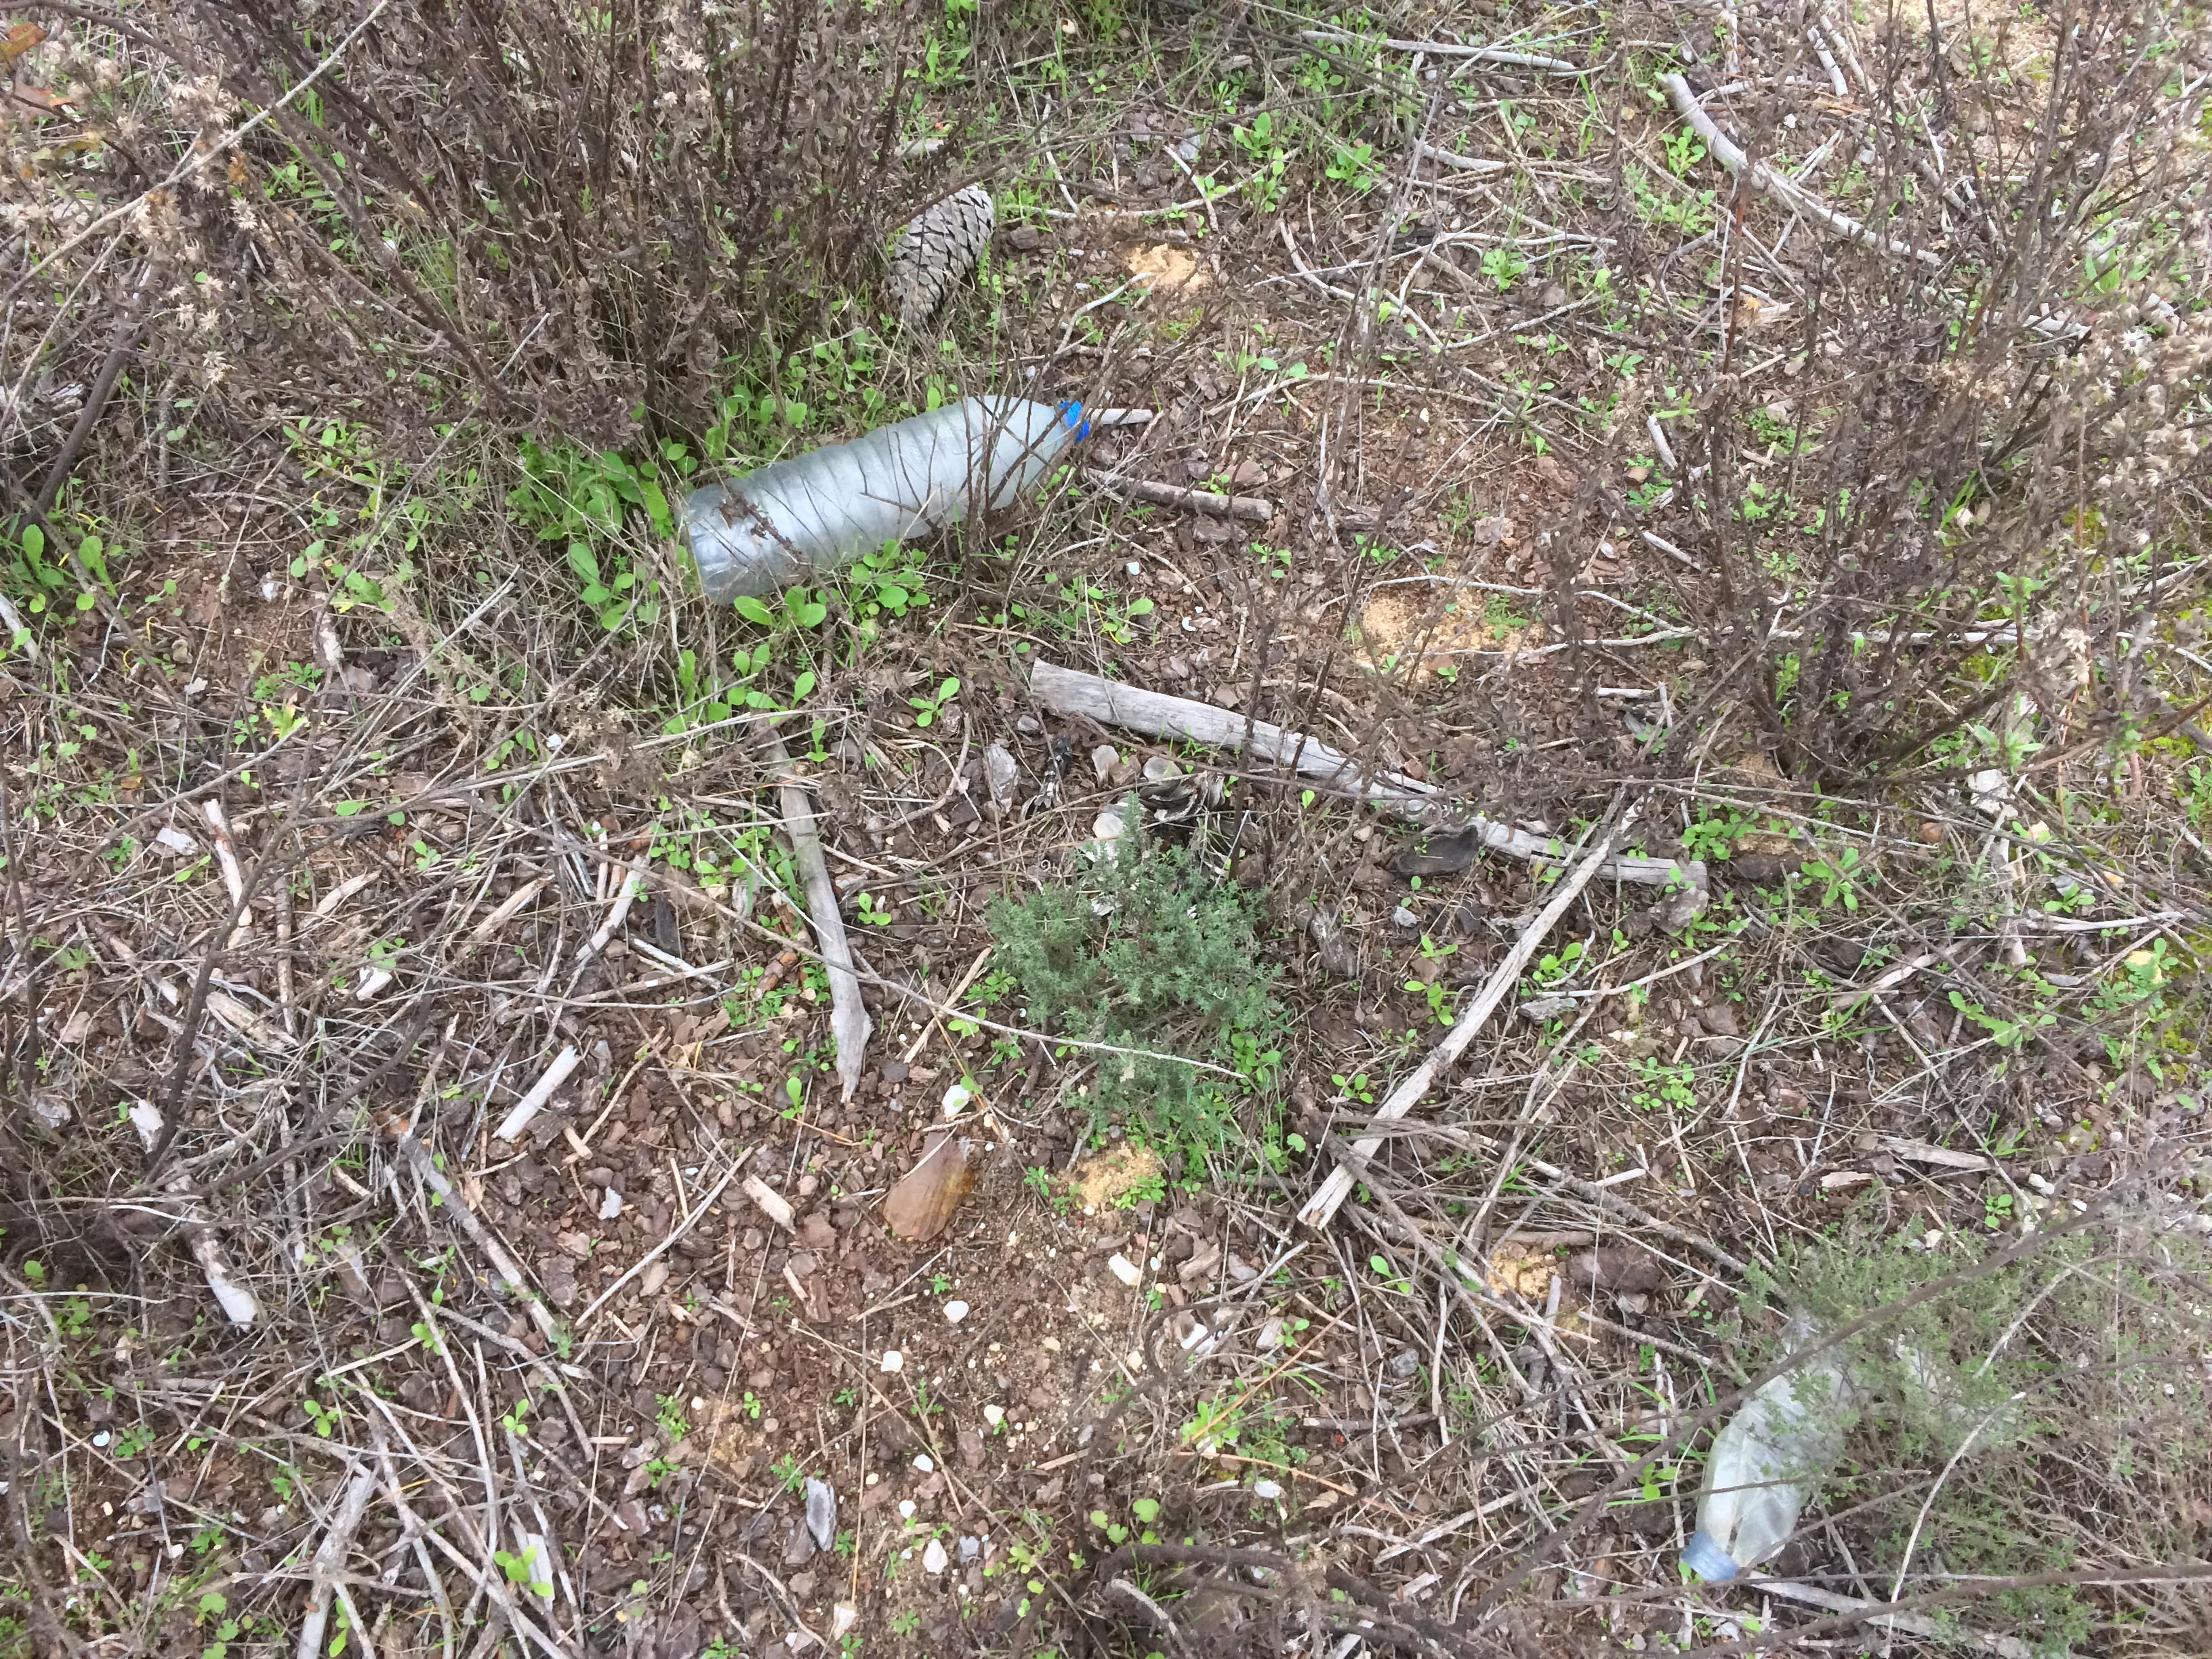
Object: Clear plastic bottle (Bottle)

Object: Clear plastic bottle (Bottle)